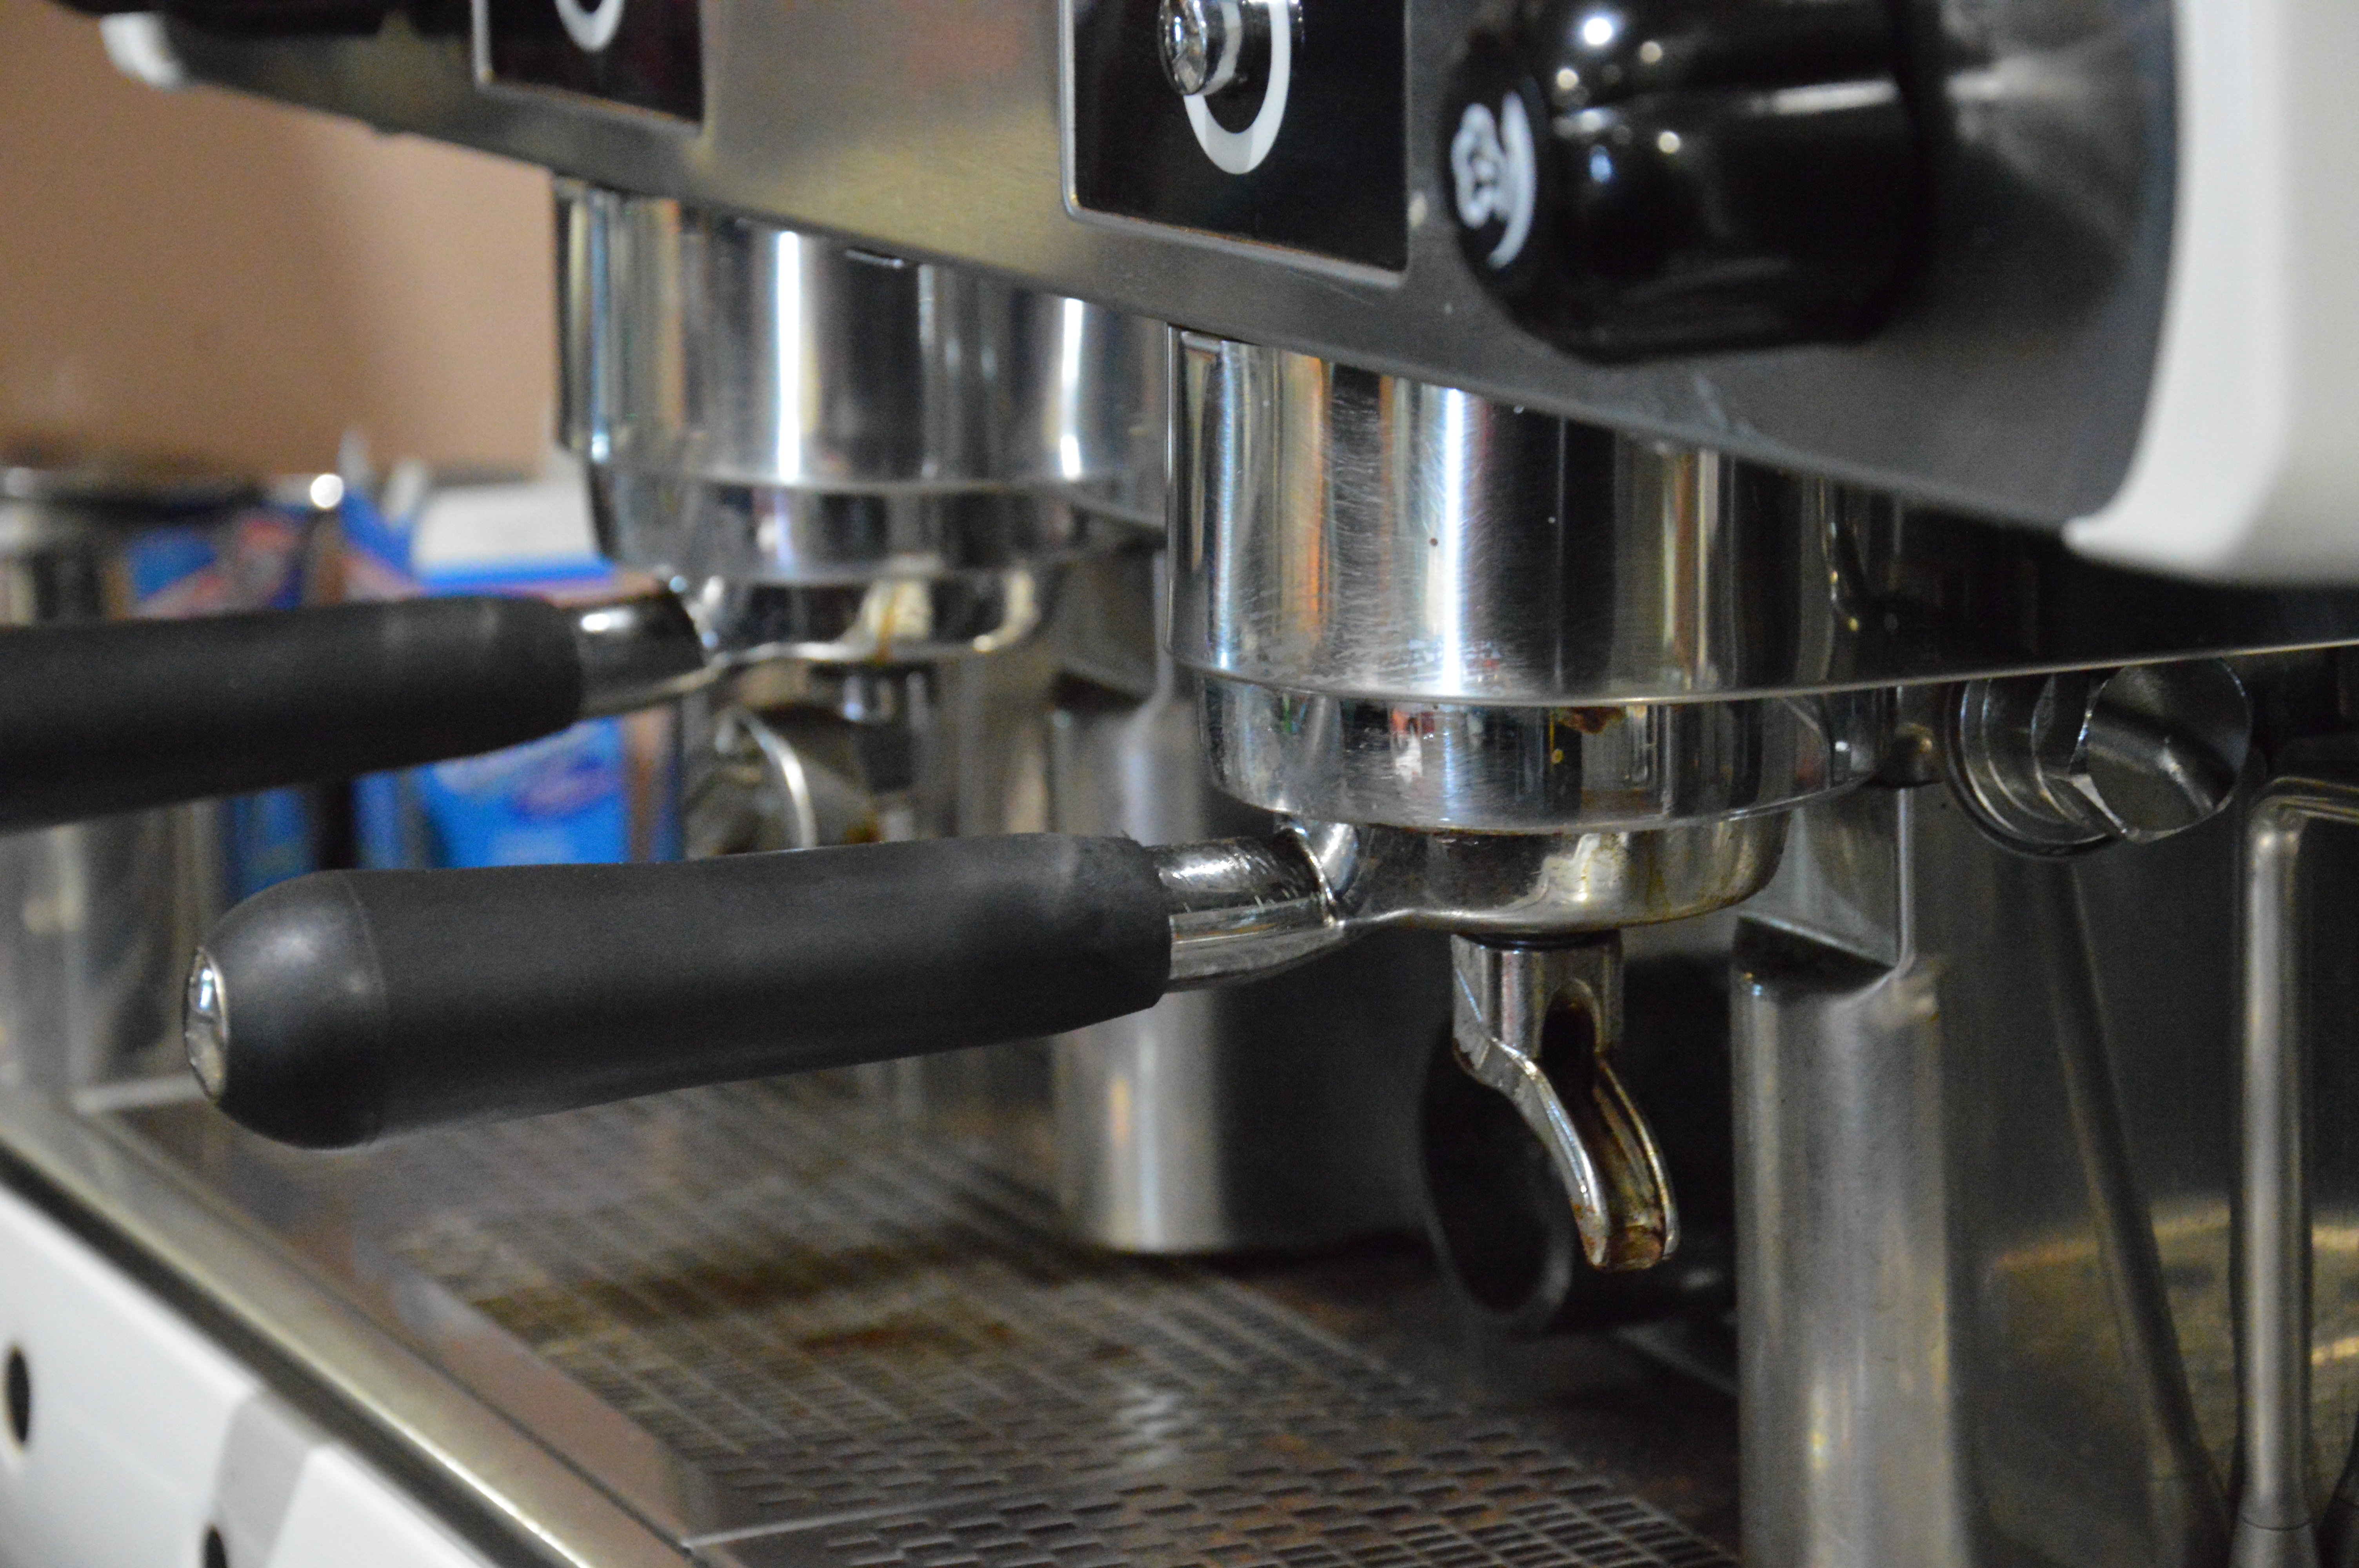
coffee, wheel, machine, drink, espresso, coffee machine, espresso machine, expressed with foam, small appliance